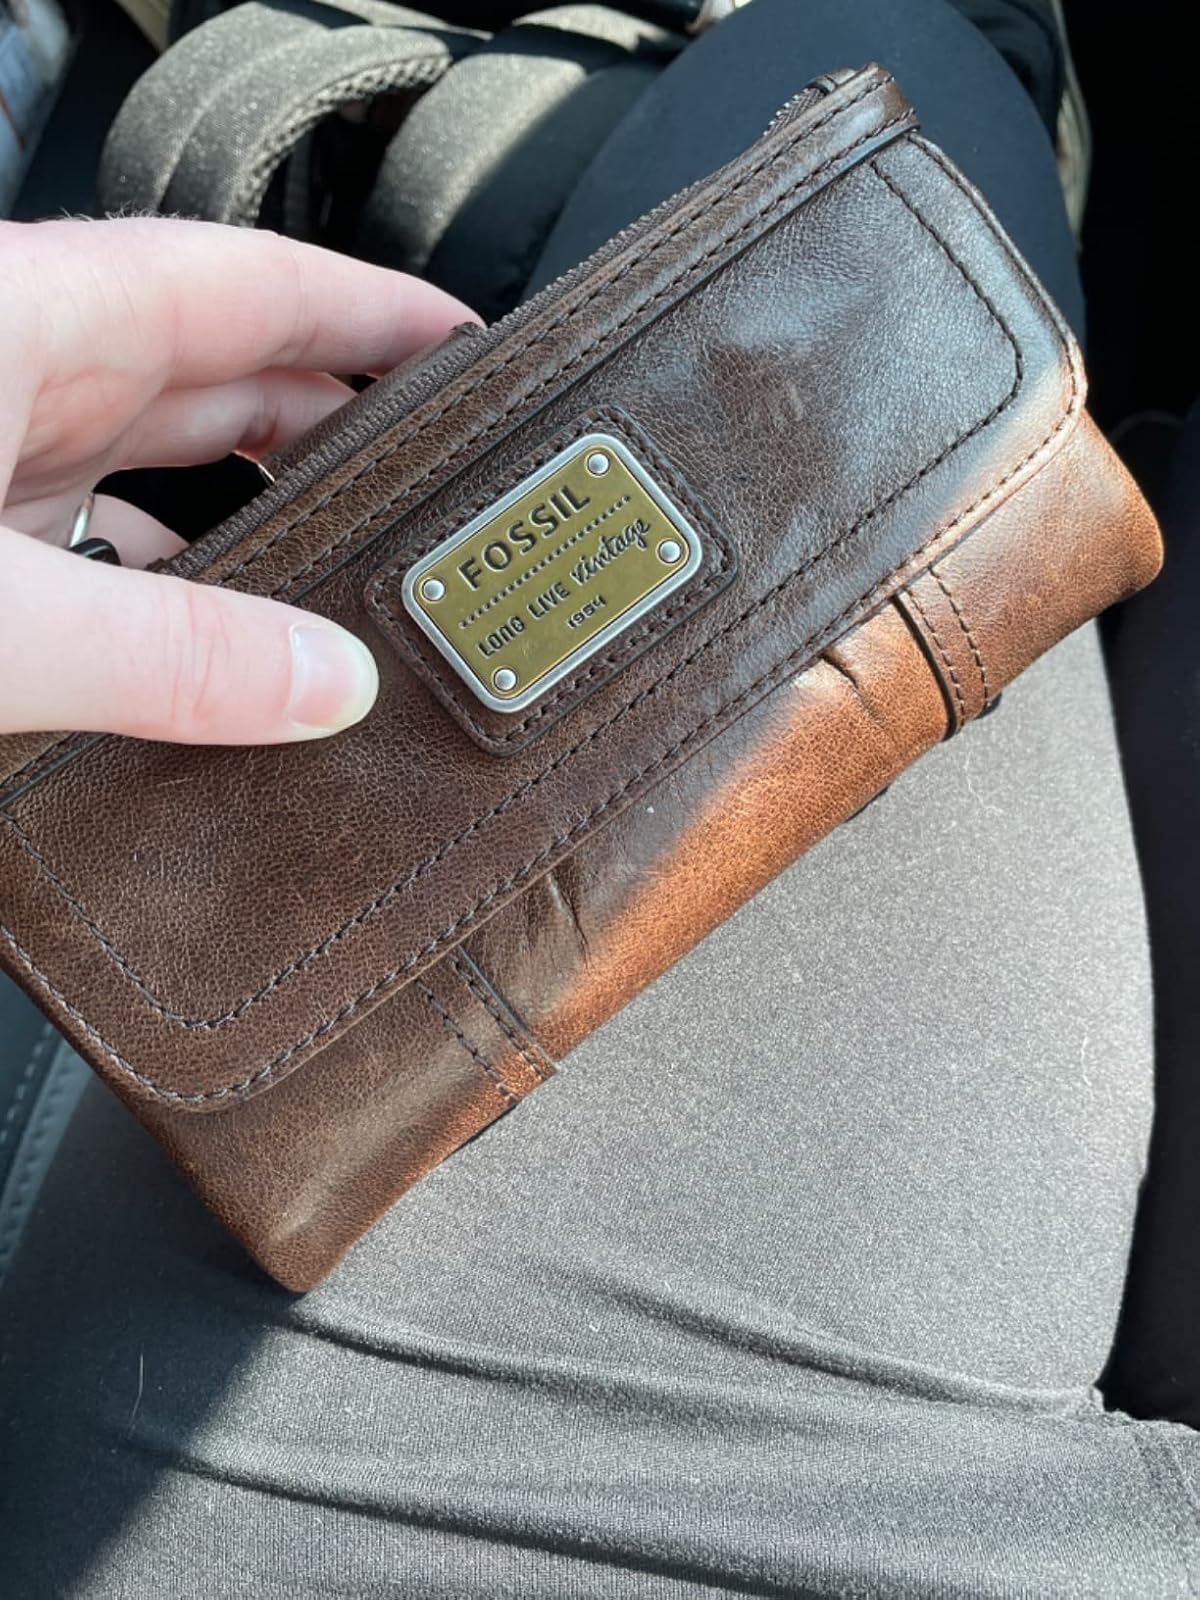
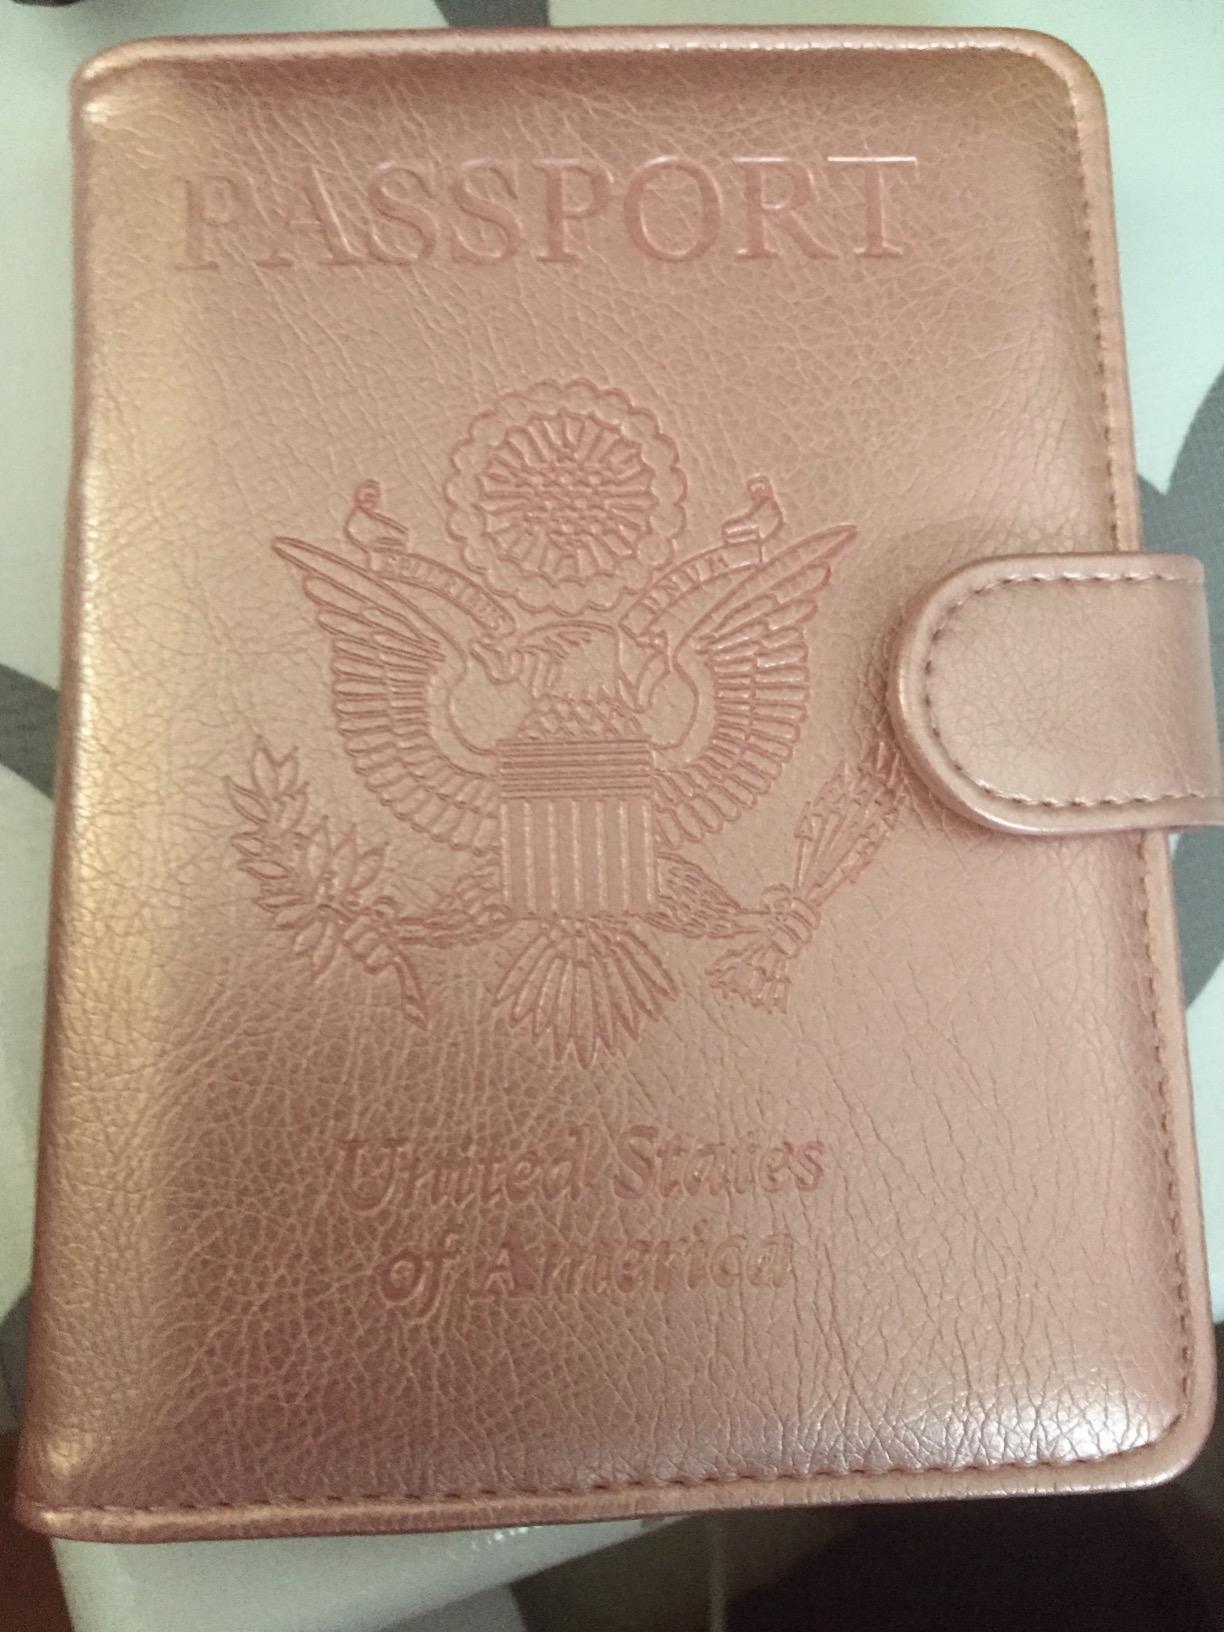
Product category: accessories_wallet
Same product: no